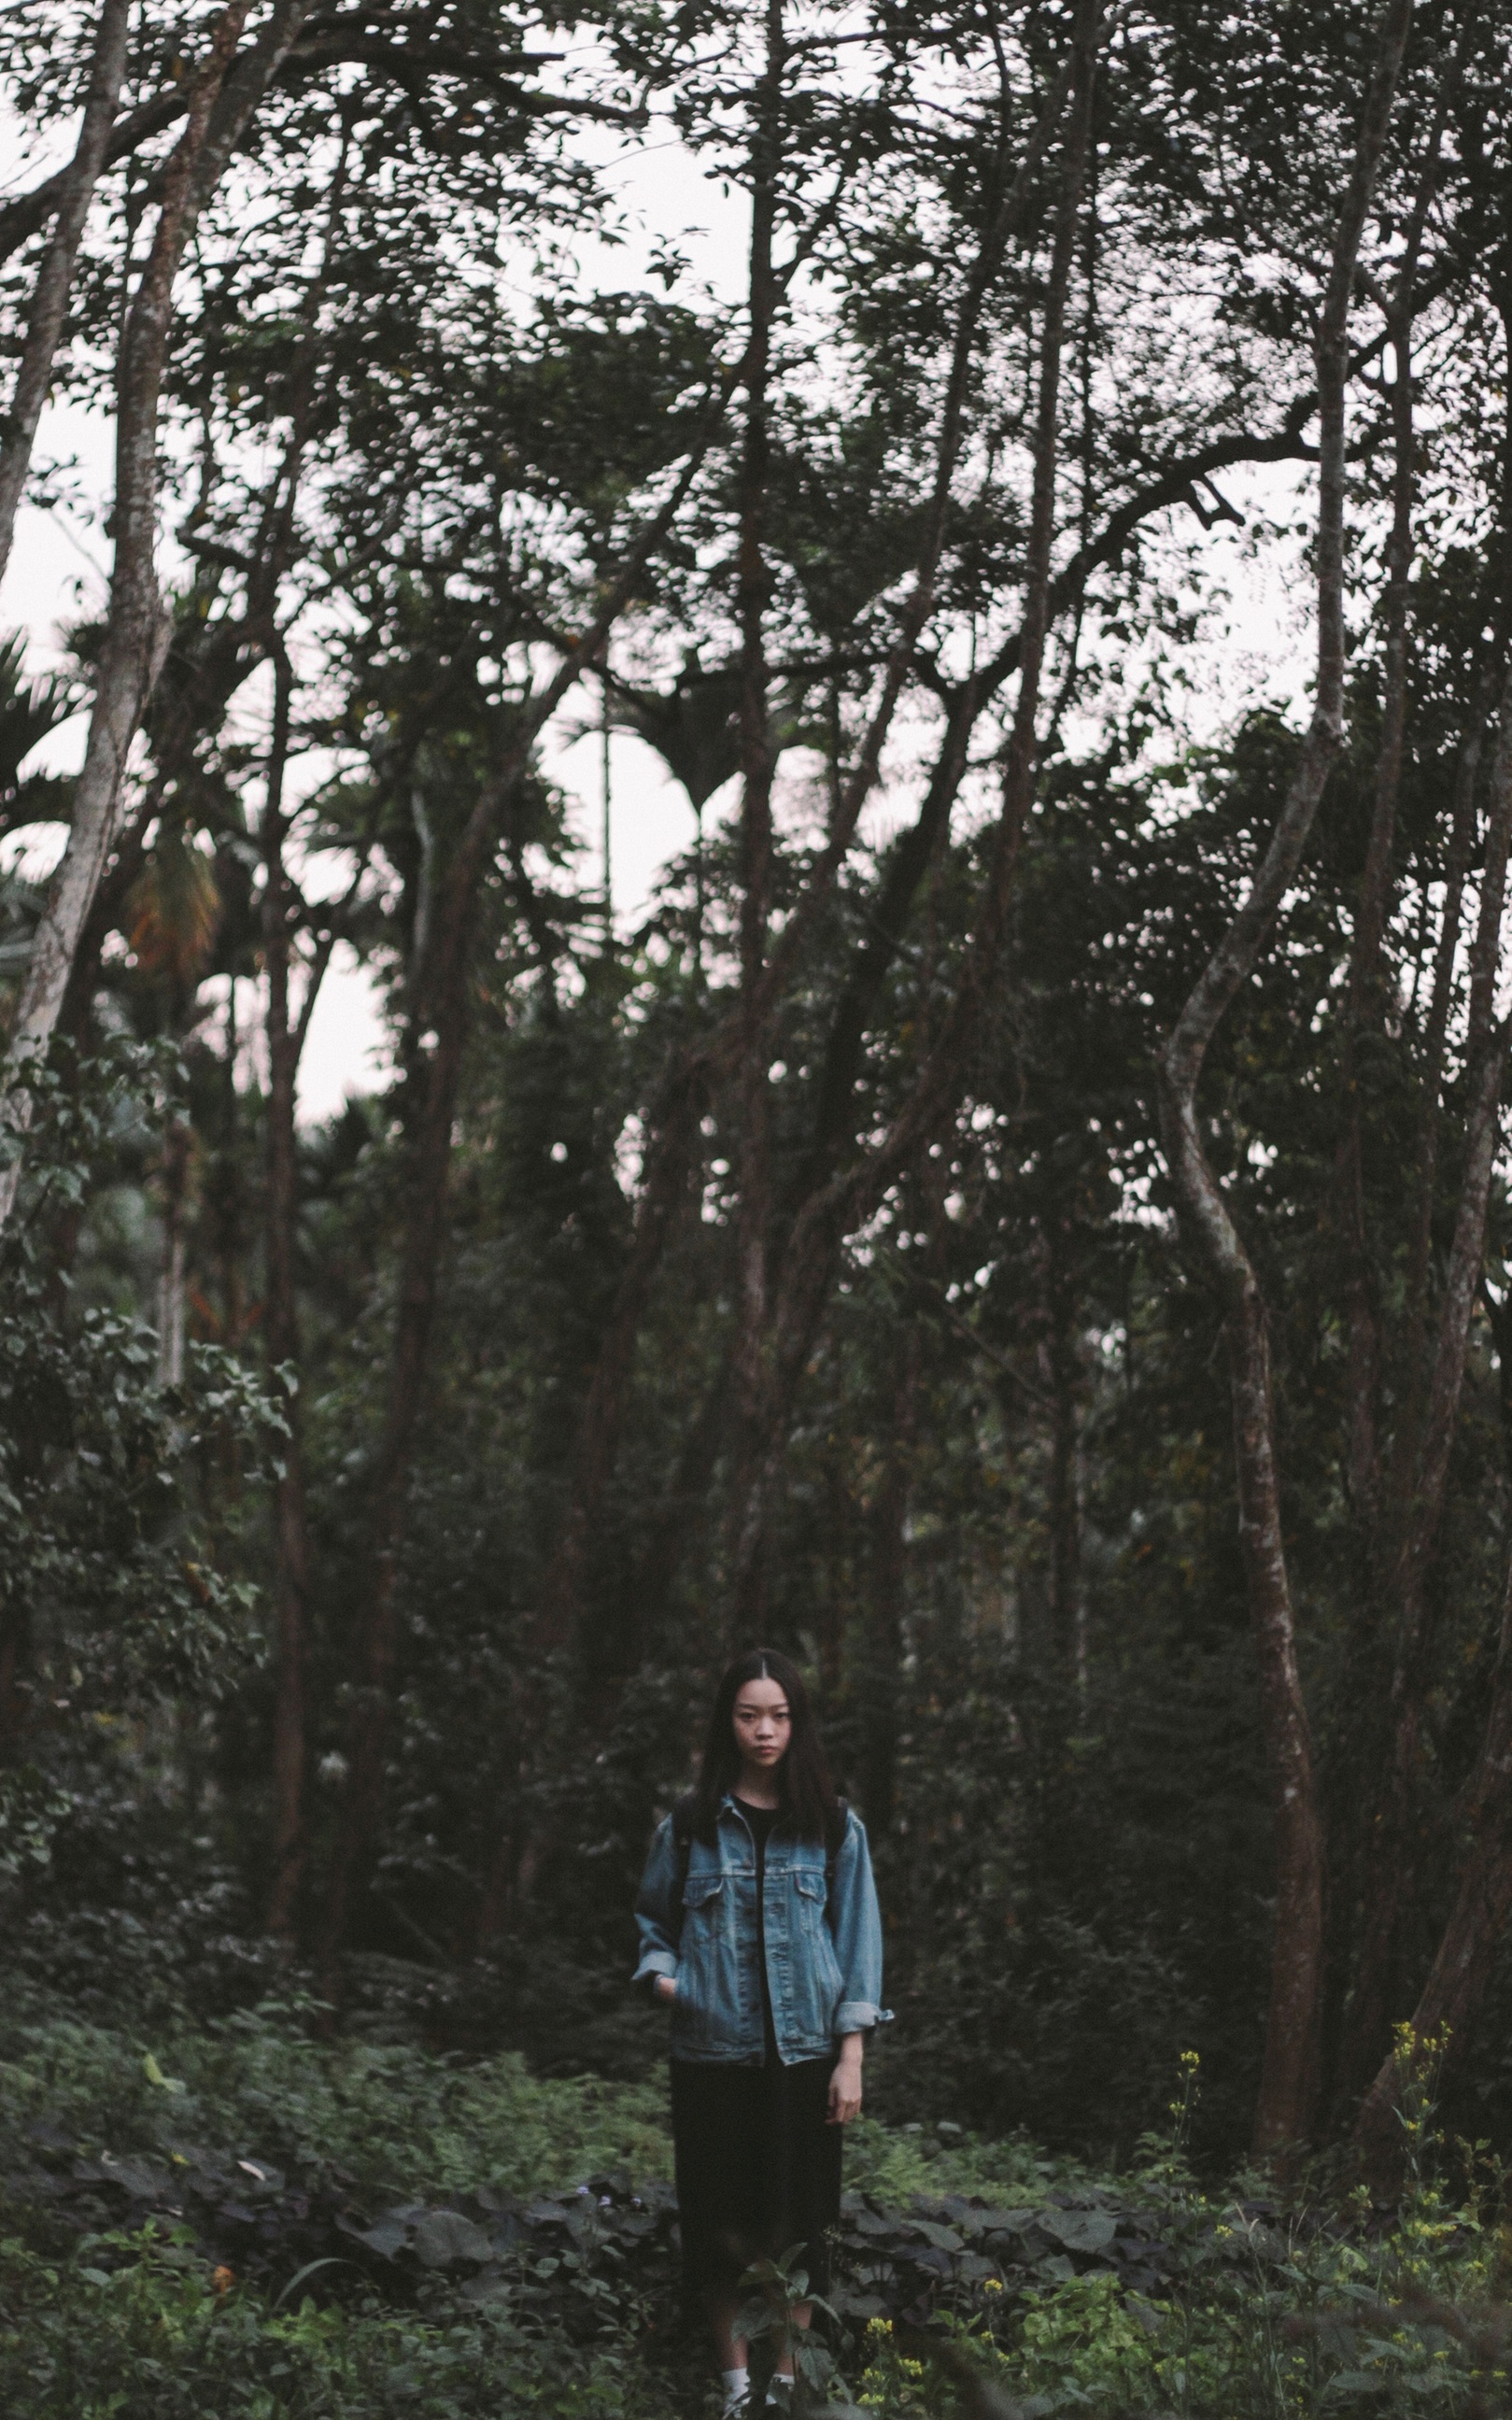
tree, nature, forest, outdoor, wilderness, walking, person, wood, girl, woman, hiking, trail, leaf, vacation, tourist, female, asian, young, spring, autumn, holiday, season, trees, trekking, woodland, habitat, serious, natural environment, woody plant